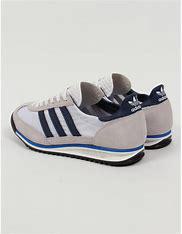
Brand: Adidas
Model: SL 72